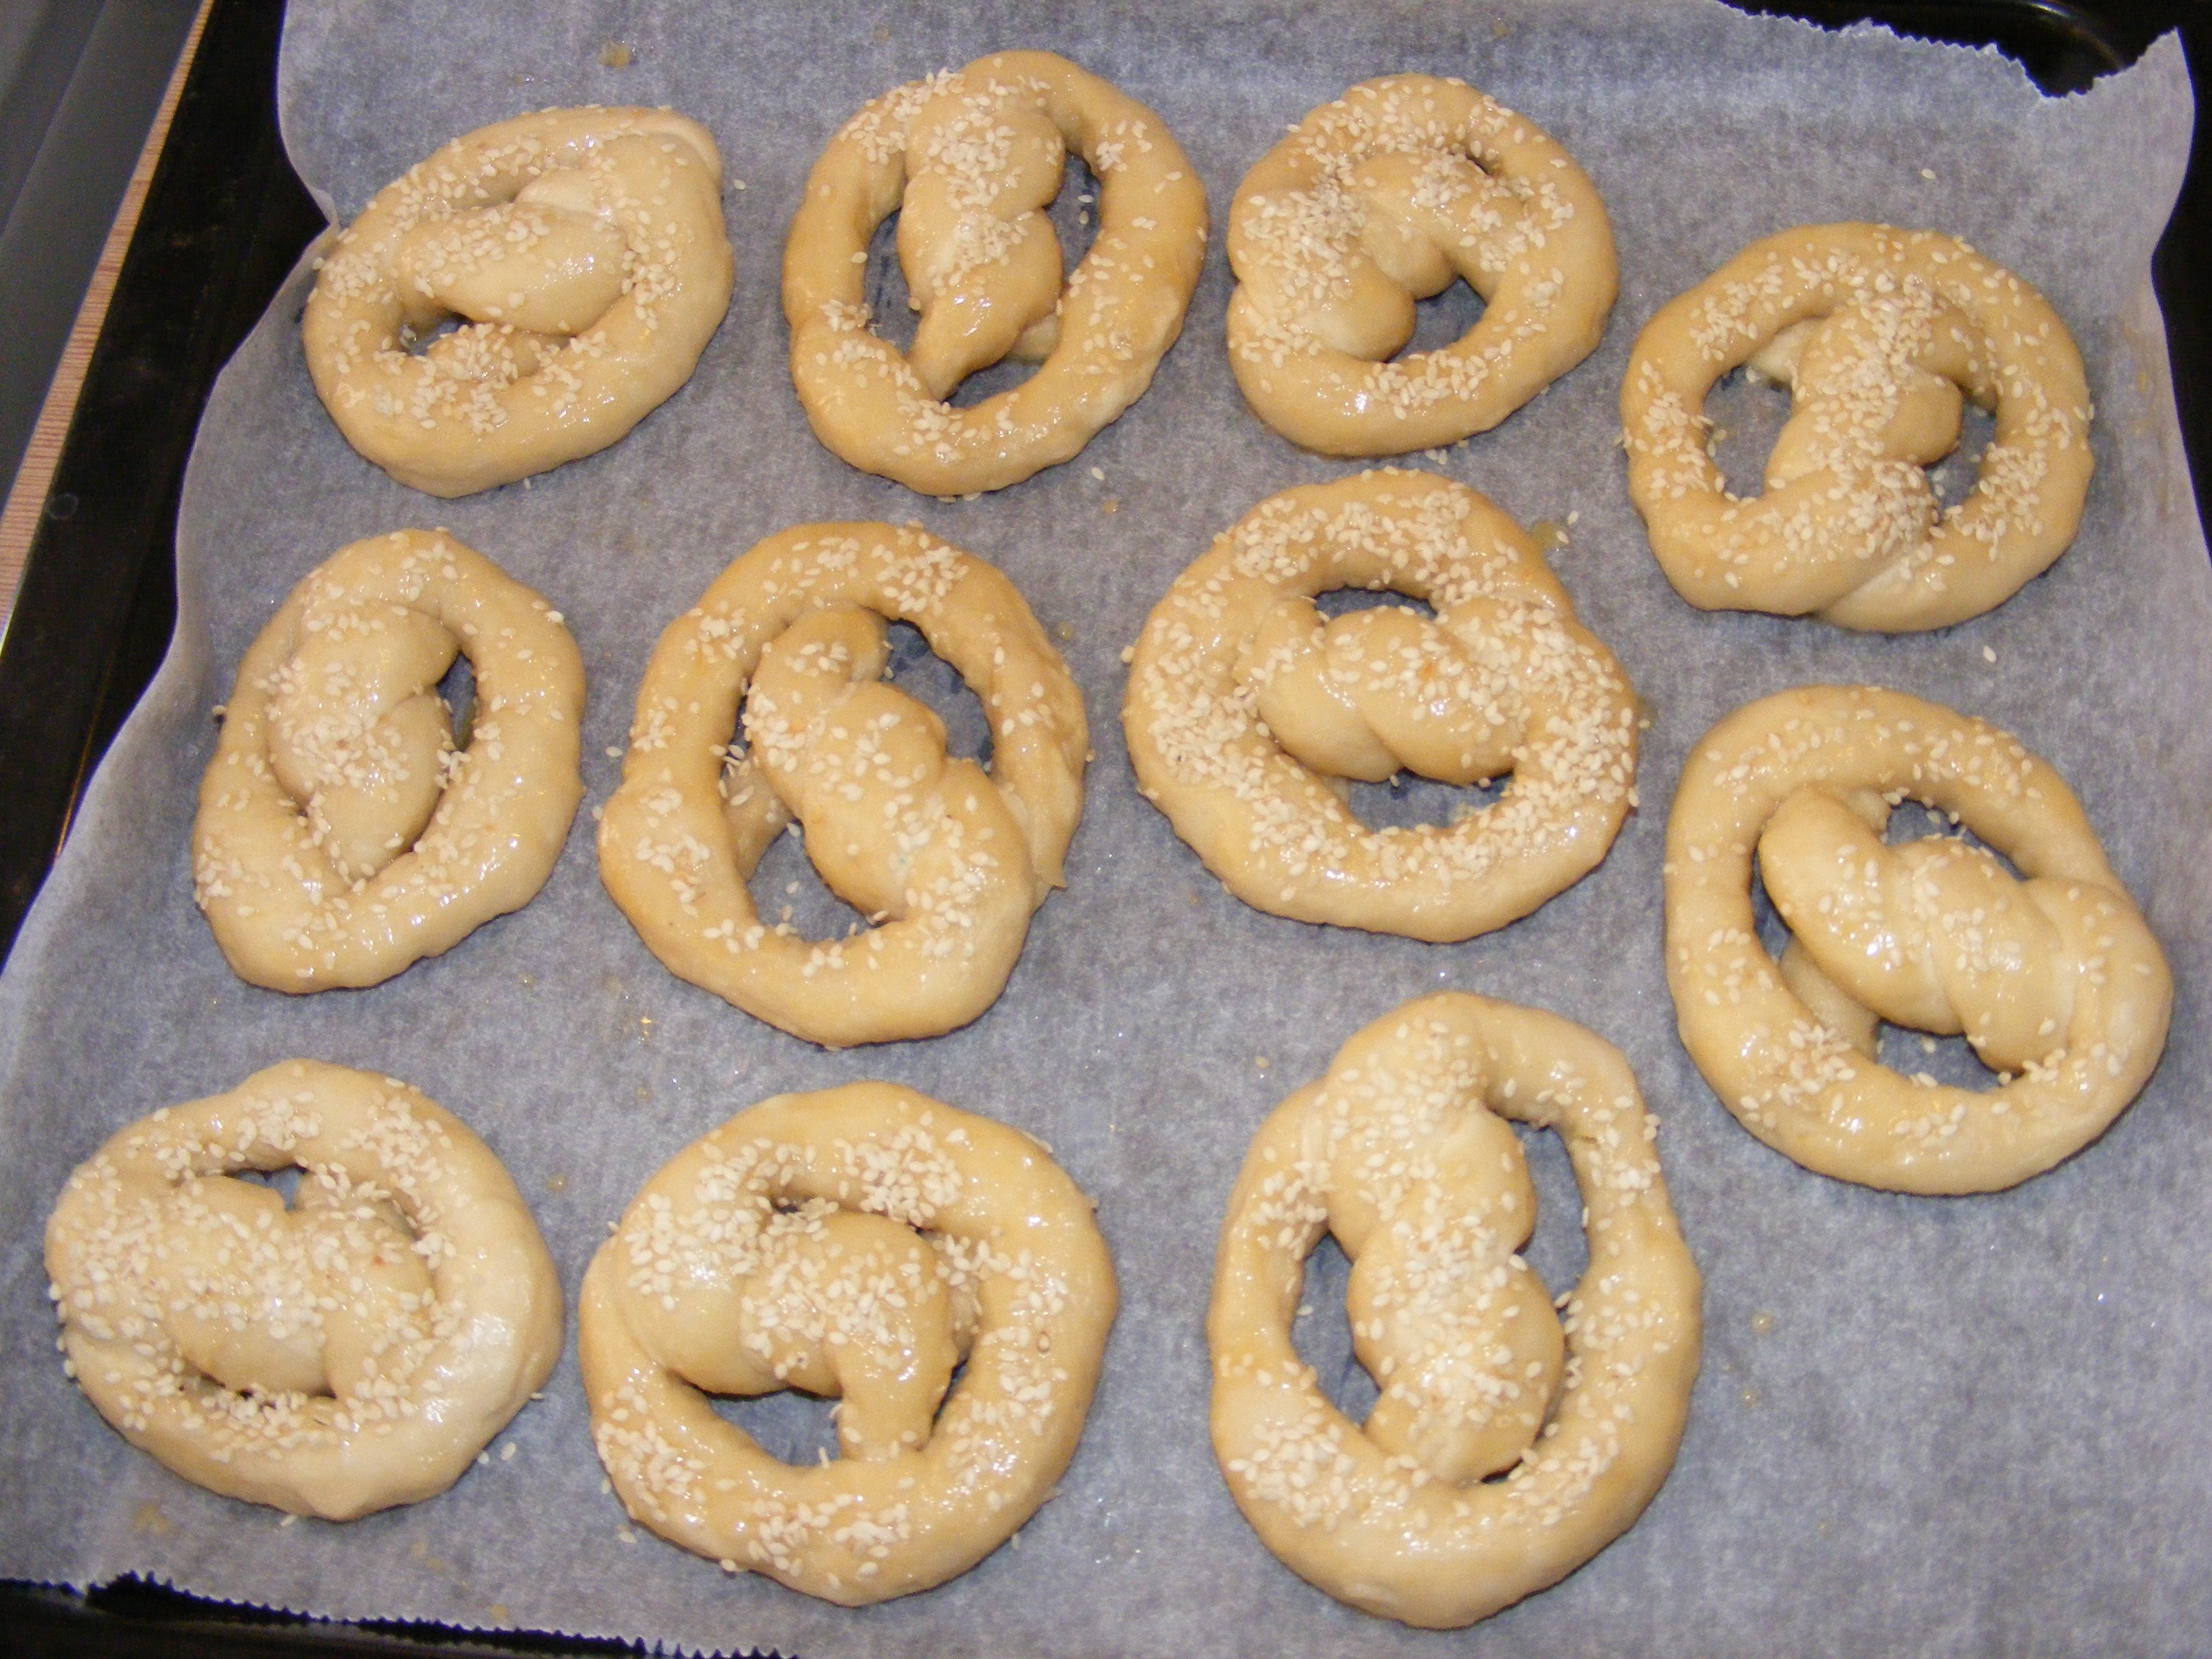
dish, food, drink, dessert, cuisine, amp, pretzel, pretzels, baked goods, snack food, taralli, pretzel covrigei